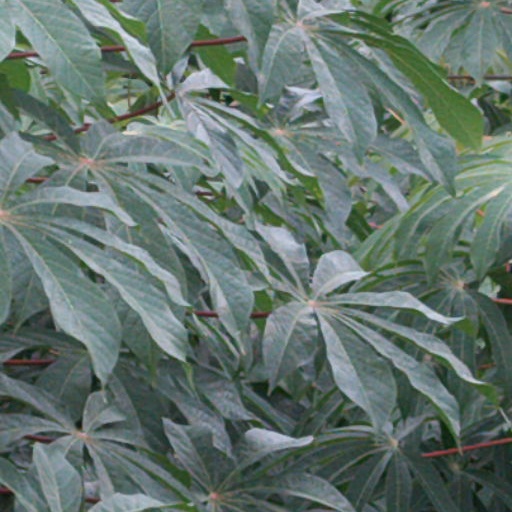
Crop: cassava